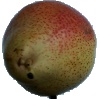
Label: Pear Forelle 1